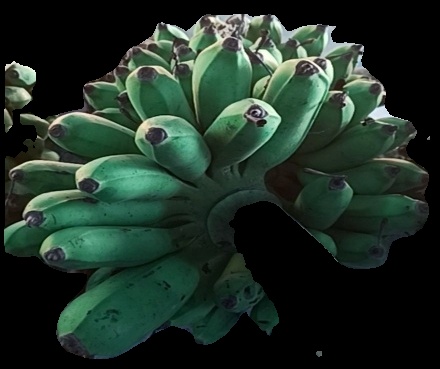
Variety: rasbale
Grade: grade2